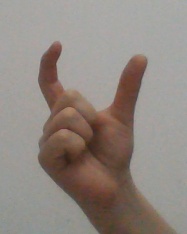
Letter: nun